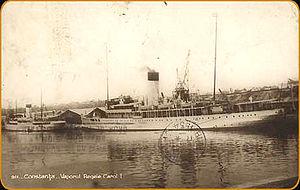
Le Service maritime roumain fut une compagnie de navigation de l’État roumain fondée en 1895 et dont le siège était à Bucarest. Il possédait une trentaine de navires, dont douze paquebots qui assuraient les liaisons maritimes entre Constanza, Istanbul, Smyrne, Le Pirée, Alexandrie, Haïfa, Beyrouth et retour. Ils desservaient également les ports bulgares et turcs de la Mer Noire.